Jimmy Bullard

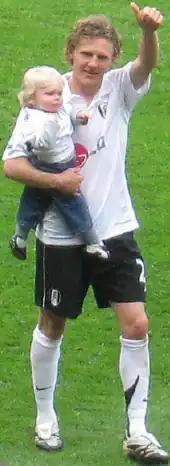
Bullard at Fulham with his son in 2008

On 28 April 2006, it was announced that Bullard would sign for Fulham at the end of the 2005–06 season after a £2.5 million offer from the London club triggered a release clause in his contract. On 16 May, Bullard was officially confirmed as a Fulham player. Bullard's Fulham debut came as the team lost 5–1 to Manchester United on 20 August. His first goal for Fulham came against Bolton Wanderers on 26 August, a last-minute penalty kick to level the scores at 1–1. Three days later, after he scored a curling free kick against Sheffield United in a 1–0 win, Fulham boss Chris Coleman hailed Bullard as "the best £2million we've ever spent".